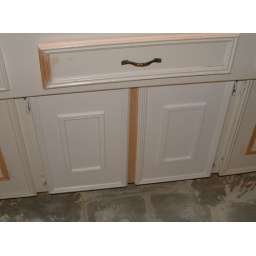
We took out the kneehole in the bathroom and installed a two shelf cabinet. It looks wonderful